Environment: real
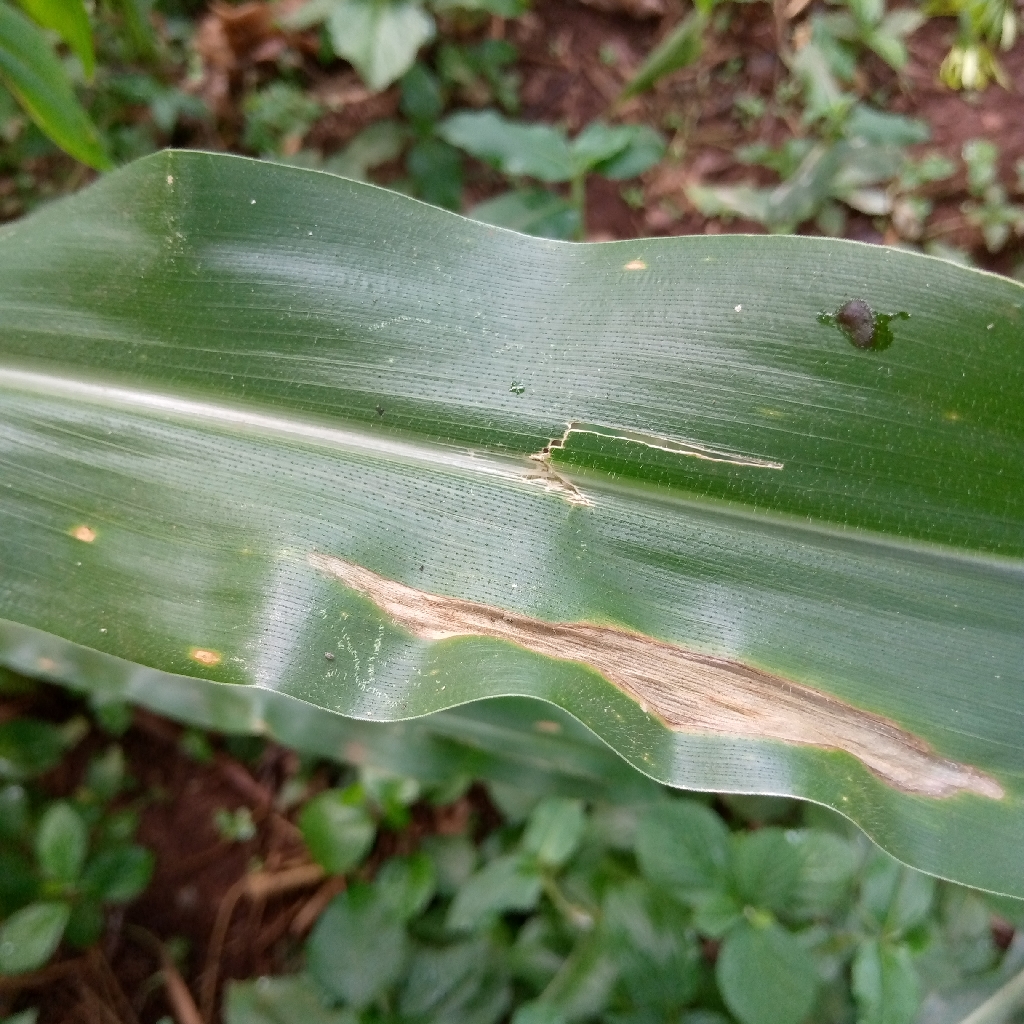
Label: northern_corn_leaf_blight